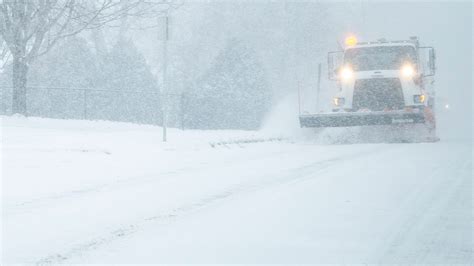
Weather: snow or frosty